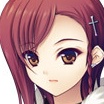
Portrait style: Anime Portrait